Francisco del Rosario Sánchez

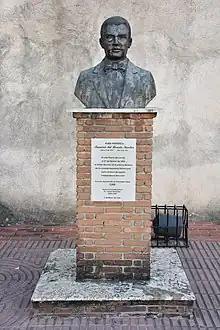
Bust of Francisco del Rosario Sánchez near "Puerta del Conde", Santo Domingo, Dominican Republic.

As agreed, his first act after declaration of independence was to take presidency of the Central Government Board, designed to govern over the nation in the wake of its independence. His first and only task as president was to deal with the mutiny of former slaves, led by Santiago Basora, who grew concerned of the rumor of the alleged reimposition of slavery. As such, Sánchez ordered Bobadilla to go to Monte Grande to assure the freedmen that slavery would not be reinstated. The small Haitian garrison did not dare to offer resistance. He locked himself in the Fortress, from where his leaders began negotiations with the French consul that led to the bloodless capitulation on February 28. The Haitians residing in the city, although they received guarantees that they could become Dominicans, preferred to emigrate. On February 29, apparently of his own free will, Sánchez handed over the presidency of the Board to Bobadilla, in recognition of the role that the conservative sector was called to play from now on, with more social influence than the Trinitarios among the rural population of the interior from the country.